Sky position (RA, Dec in degrees): 114.762, 29.128
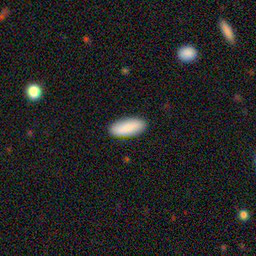
Galaxy morphology: In-between Round Smooth Galaxies